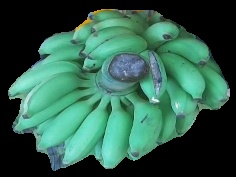
Variety: elakki-bale
Grade: grade2